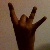
The image shows a hand gesture representing the number 8 in Indian Sign Language.